Eyton on Severn

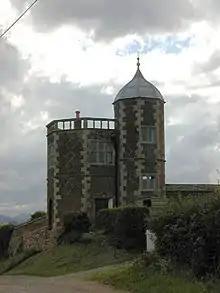
The octagonal tower

Eyton on Severn (pronounced: Eye-ton on Severn) is a small village in the English county of Shropshire, east of Shrewsbury. It is located on a ridge above the northern bank of the River Severn. The significant tributary of the Cound Brook joins the Severn at Eyton, albeit on the opposite bank. Wroxeter, the village located at a ruined Roman city, is only a mile north-west of the village. The hamlet of Dryton is just east of Eyton. All lie in the parish of Wroxeter and Uppington.